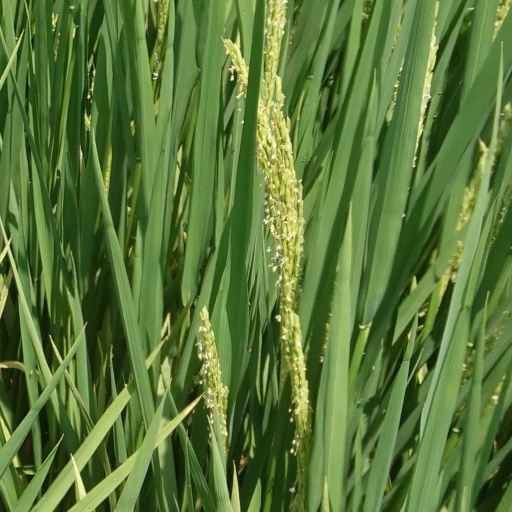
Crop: rice